Rahway, New Jersey

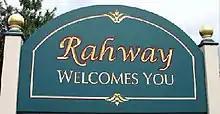
The Rahway welcome sign

Beginning in the late 1990s, the city launched a plan to revitalize the downtown area and authorized the construction of hundreds of new market-rate housing units, a hotel, art galleries and additional retail space.